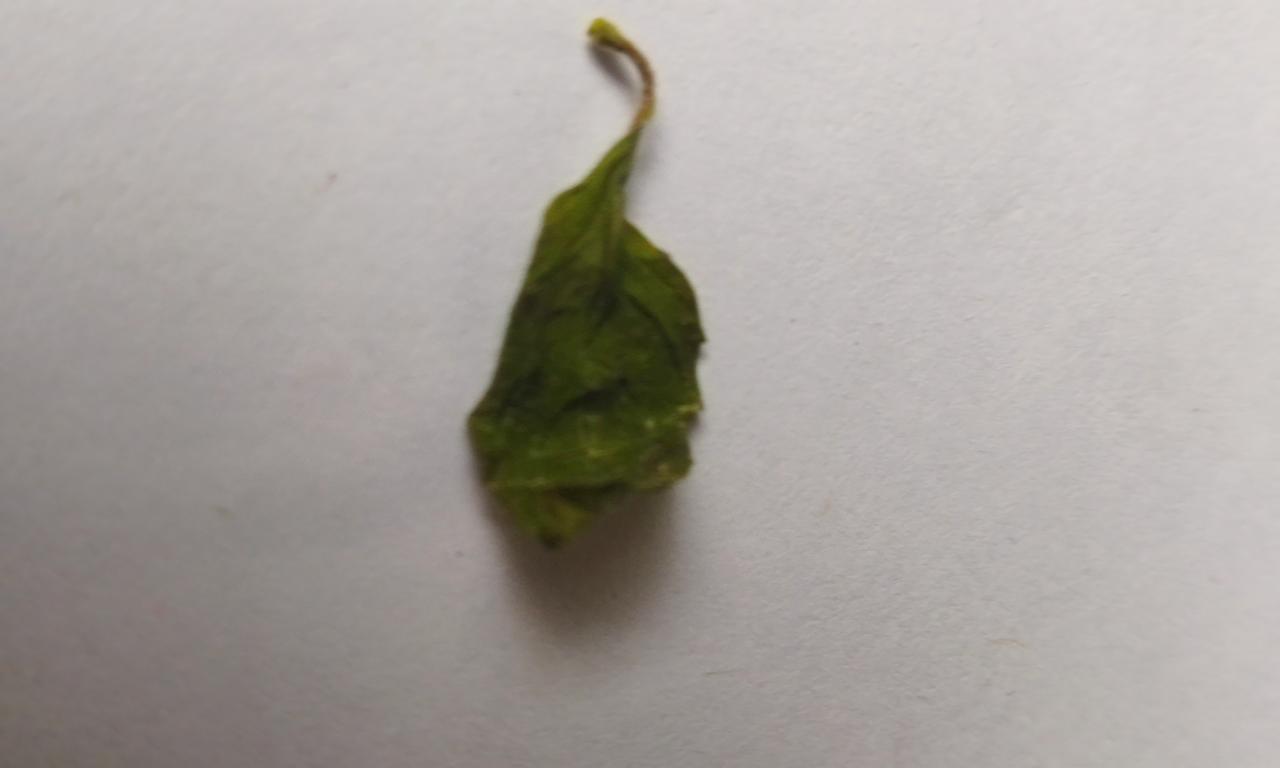
Label: Dried